Women in Latin music

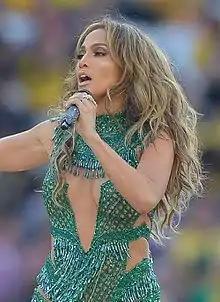
Jennifer Lopez and others have been credited with increasing the visibility of women in Latin music.

The 1989 single "Virginidad Sacudida" by Mexican hardcore punk band Secta Suicida Siglo explores sexual repression among women, challenged heterosexism in Latin music, and opposed refraining from premarital sex for fear of being called a prostitute. Although some female Latin singers have explored a range of feminist topics, including sexism, domestic abuse, and "reclaiming women's sexuality through their music", others (such as Julieta Venegas) have refrained from labeling themselves as feminists. Venegas said in a 2004 interview that her music has a "feminine point of view" and does not delve into feminism. Called the "bad girl" of Latin pop and the queen of Latin American rock music, Alejandra Guzmán has attained "tabloid notoriety for her flesh-baring displays on stage and for a series of controversial moves and wrong turns in her personal life" but has been credited with breaking barriers in Latin music for women. Her parents, Enrique Guzmán and Silvia Pinal, often recorded and performed music together and were considered the Mexican Sonny and Cher. Other noteworthy rockeras include Ely Guerra, Camila Moreno, Erica Garcia, Christina Rosenvinge, Eva Amaral, Zayra Alvarez, Francisca Valenzuela, Mon Laferte and Nicole.